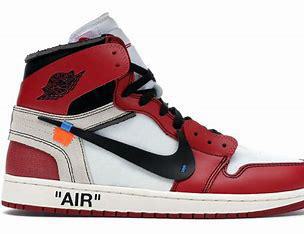
Brand: Jordan
Model: Off-White